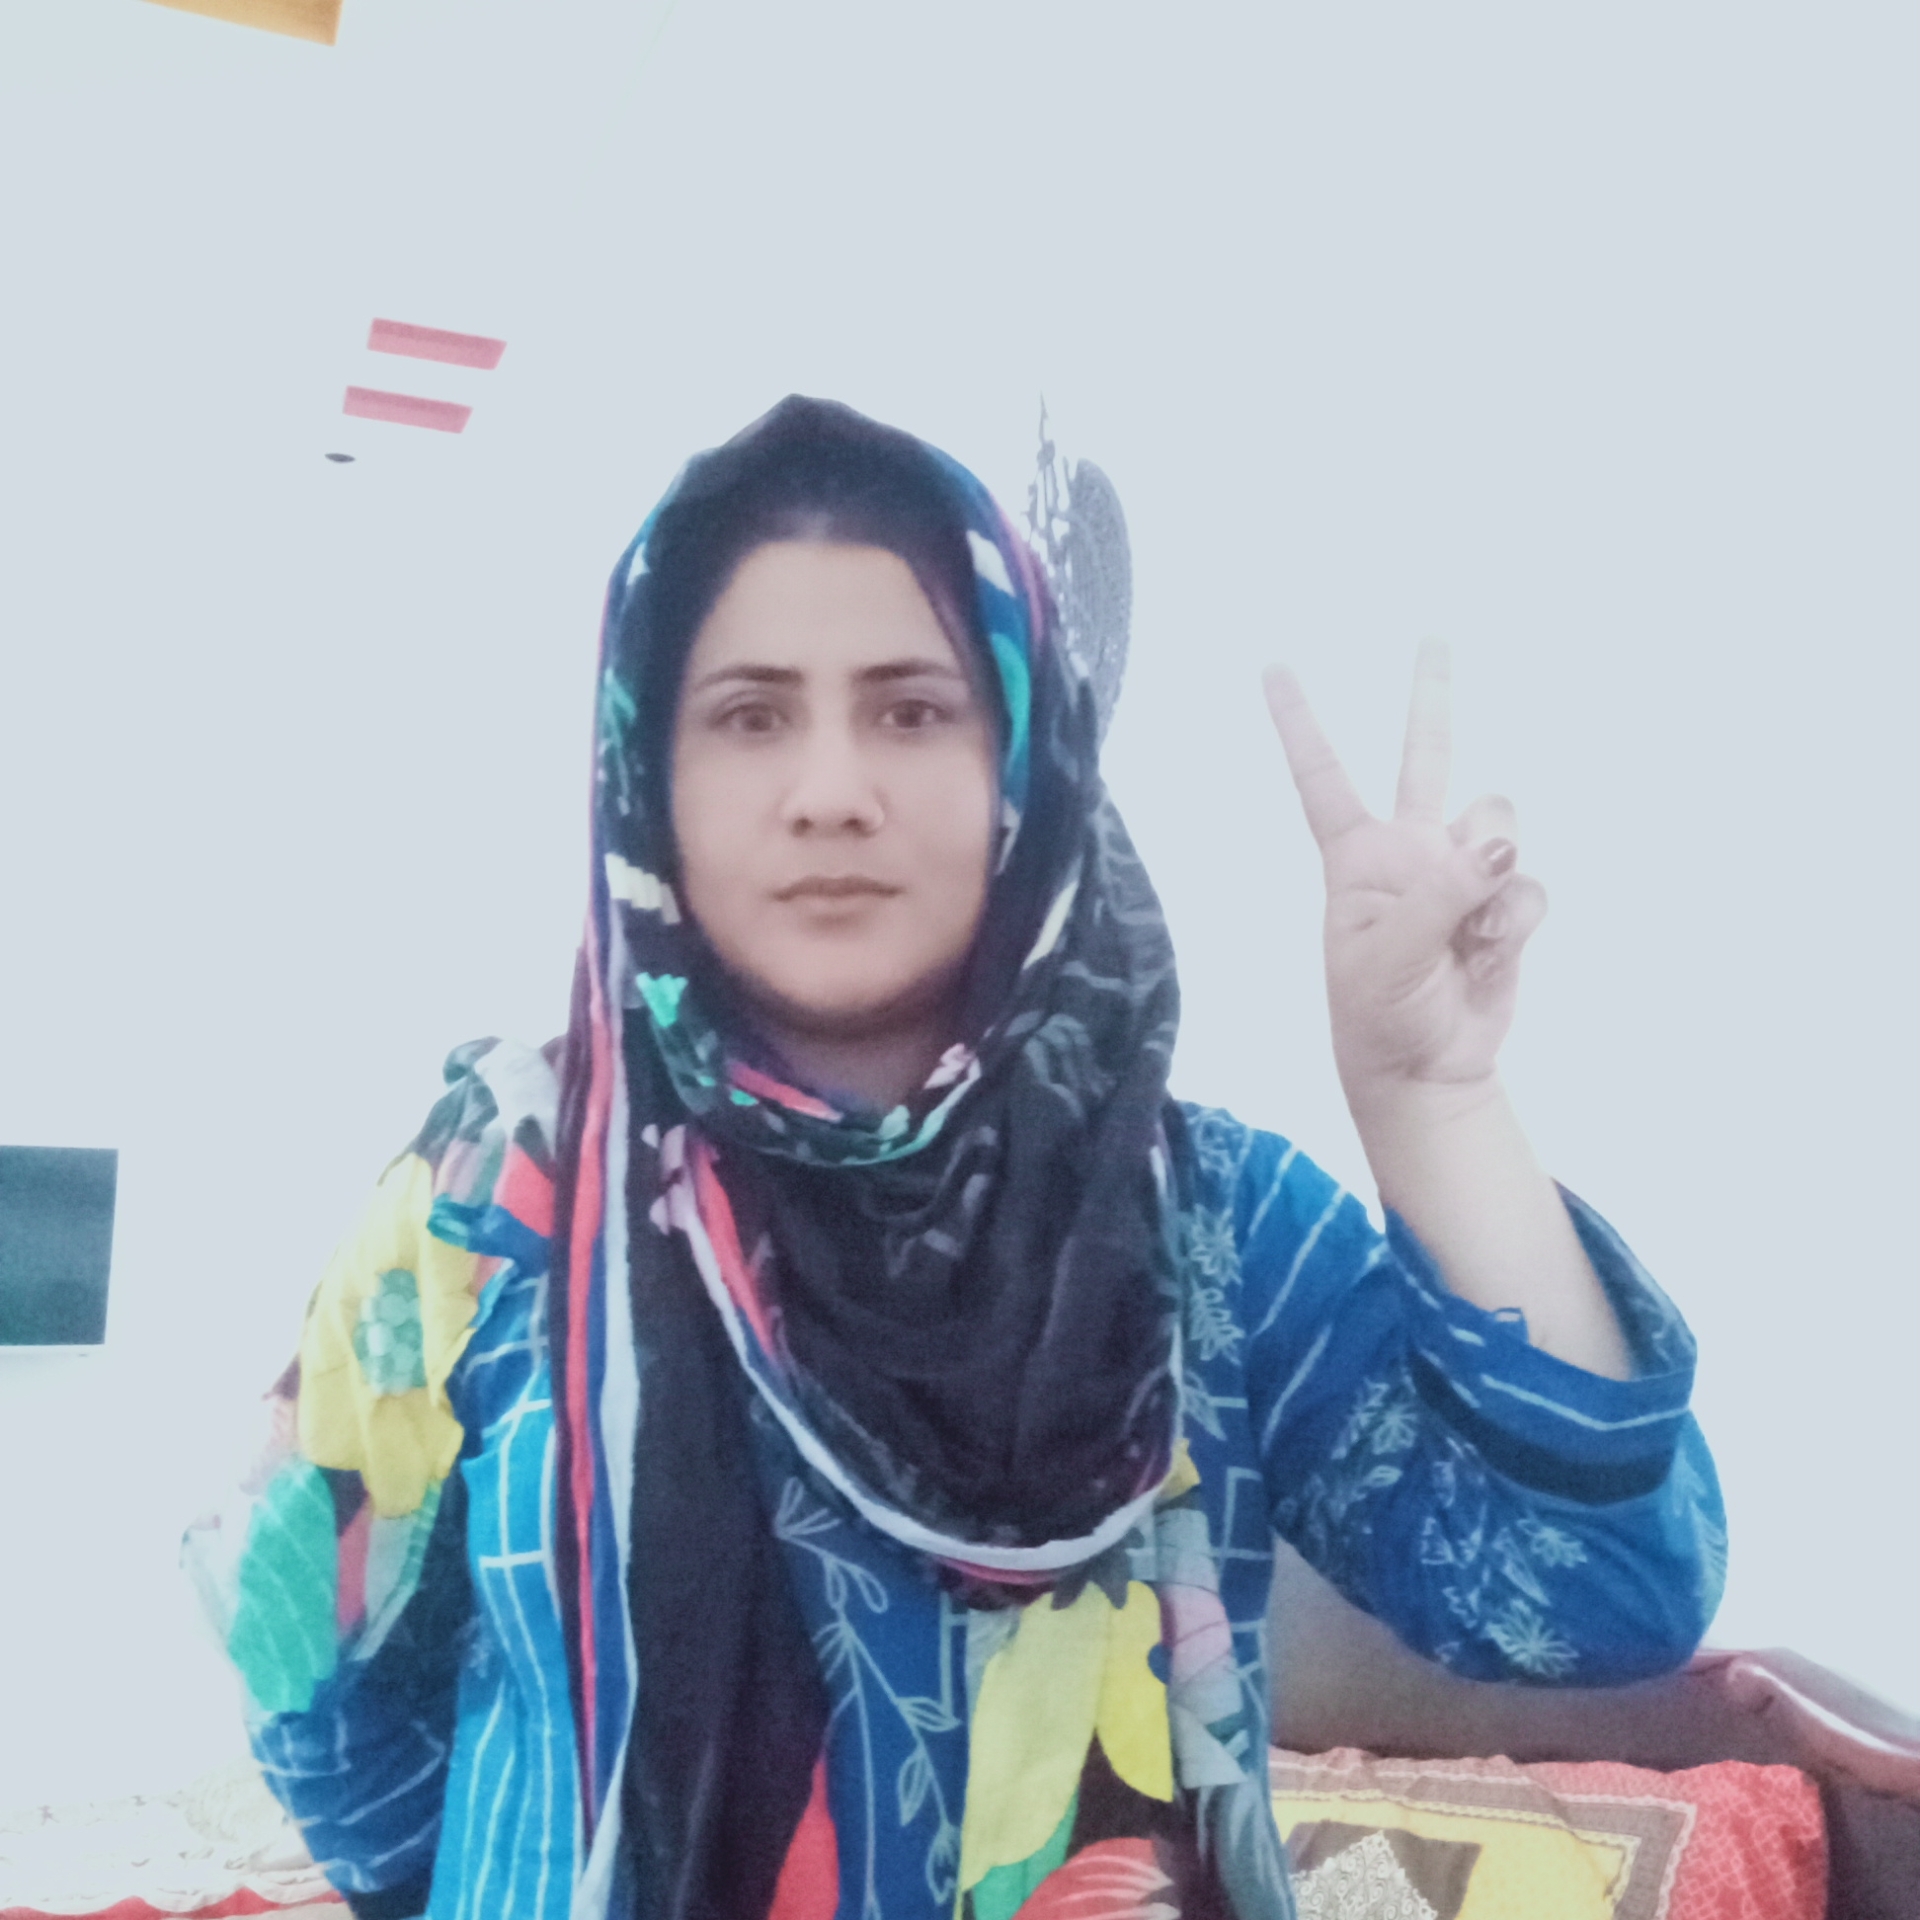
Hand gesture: peace